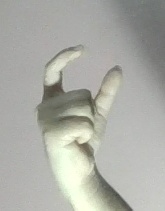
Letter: nun